Operations Wallace and Hardy

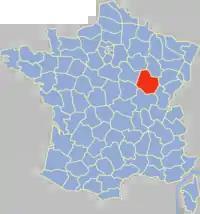
The Côte-d'Or area where Operation Wallace–Hardy I took place

On 19 August Operation Wallace commenced, under the command of Major Roy Farran, sixty men landed with 20 Jeeps at Rennes airfield near the Breton capital, which was by then under Allied control. Two days later Farran divided his party into three groups, and ordered them to maintain a distance of thirty minutes to increase the chances of not being discovered, as well as avoiding all German resistance. The journey to Hibbert's position took Farran and his men four days and some behind German lines and headed to the northern bank of the river Loire. The first fifty miles were uneventful, as local French resistance fighters were able to help the SAS troopers avoid German positions. Soon after a number ran into Germans in the villages and towns, and most had to fight their way out. A number of jeeps were lost as well as eight men; some escaped and even had to get their way back to Paris and join Farran by parachute at a later date.